Ancient South Arabian art

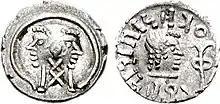
Himyarite coin of ʿAmdan Bayyin of Raidan (Type 9)

The most remarkable artworks aside from architecture from pre-Islamic South Arabia are sculptures. In addition to bronze (and occasionally gold and silver), limestone was a common material for sculptures, especially alabaster and marble. Typical features of ancient South Arabian sculpture are cubic base forms, a plump overall shape and very strong emphasis on the head. The rest of the body is often depicted only in a schematic and reduced fashion; often only the upper body is depicted at all. Much South Arabian art is characterised by minimal attention to realistic proportion, which manifests with large ears and a long, narrow nose. In most cases, sculpture in the round and reliefs faced directly at the viewer; in reliefs the frontal perspective typical of ancient Egyptian art, in which the head and legs are depicted from the side, but the torso from the front, is occasionally encountered. Pupils were made of coloured material which was inserted into holes in the eyes. Initially, drapery was not depicted, but later it was indicated by deep grooves or layers. There are no general characteristics in the arrangement of arms and legs.